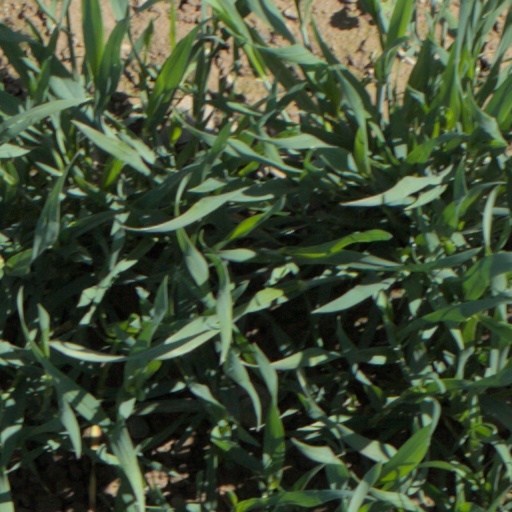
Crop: wheat